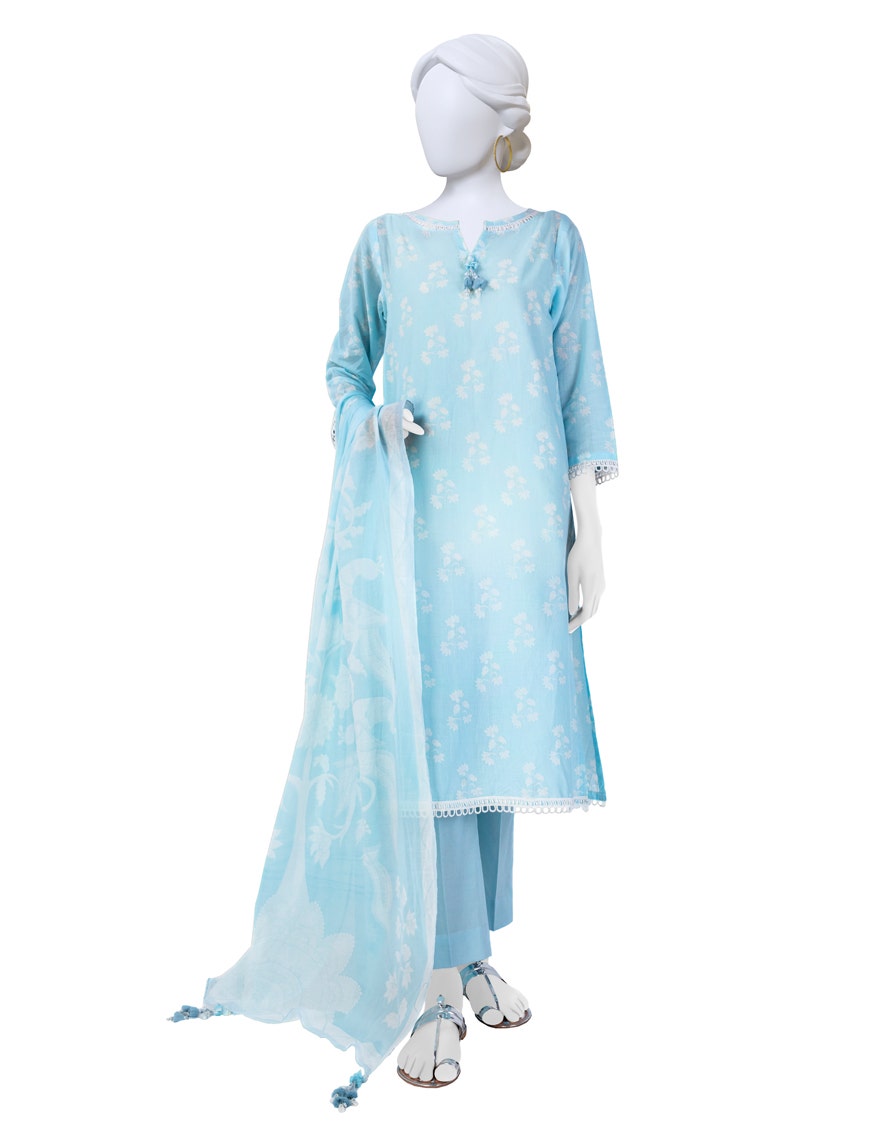
blue elsa snowflake embroidered salwar